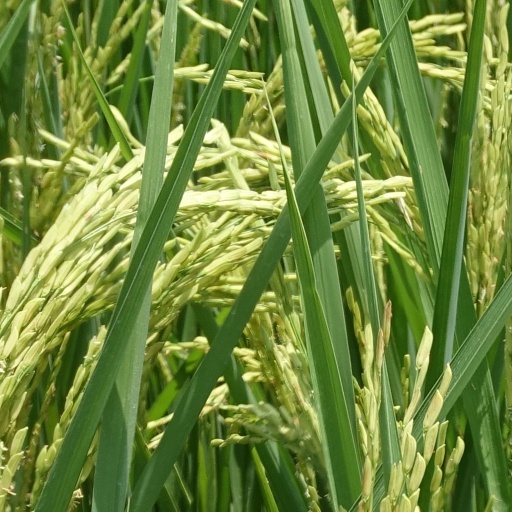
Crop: rice